Marcieu

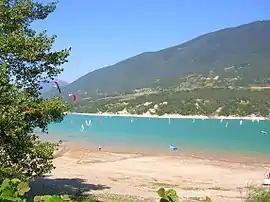
Monteynard Lake

Marcieu is a commune in the Isère department in southeastern France.